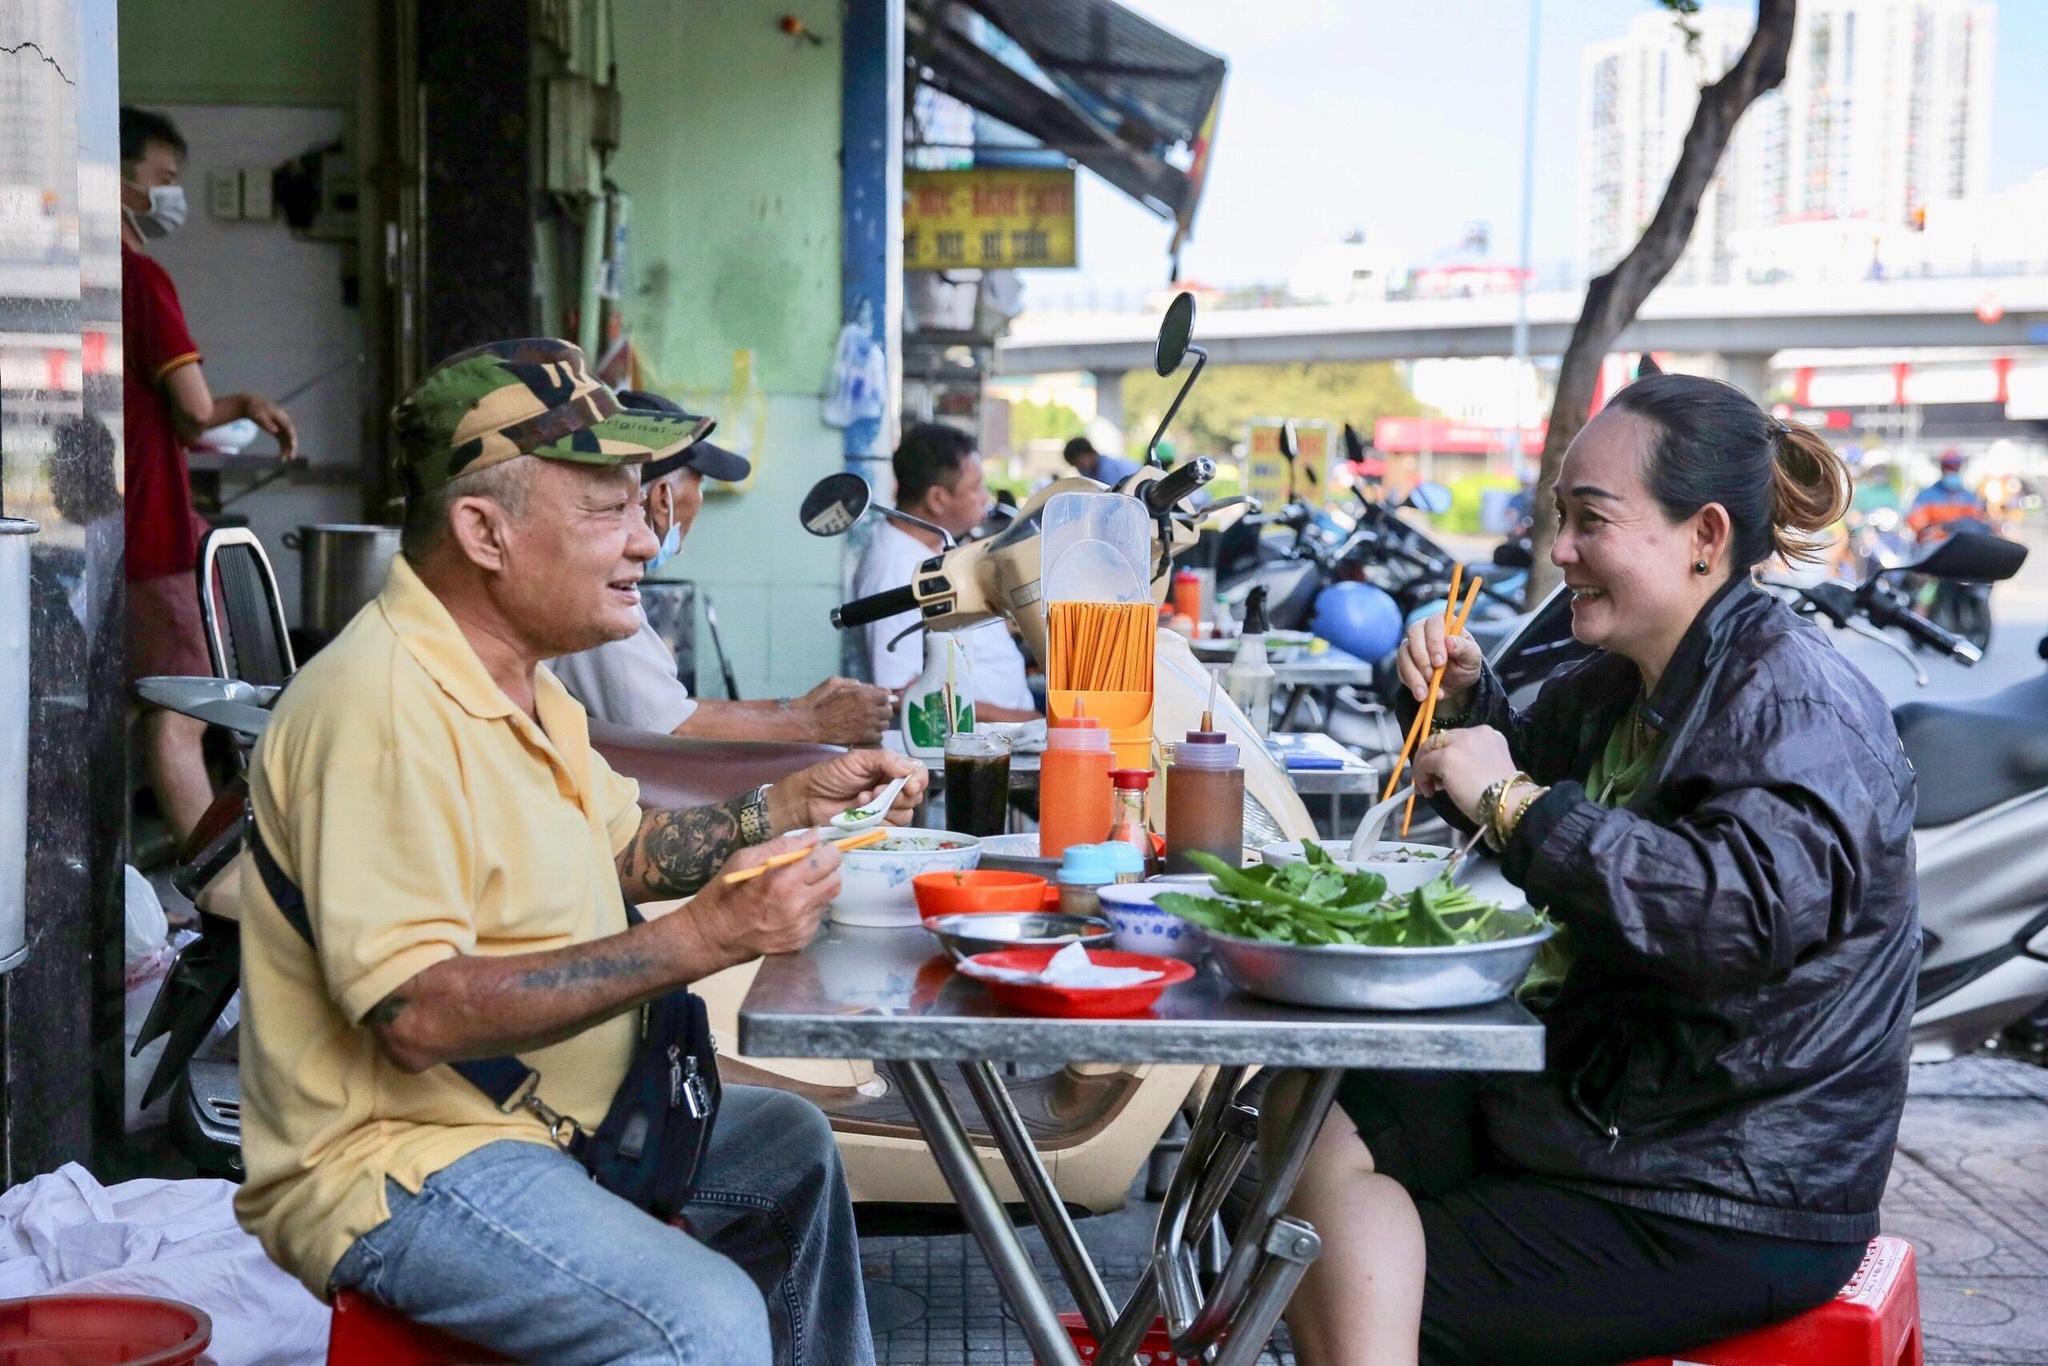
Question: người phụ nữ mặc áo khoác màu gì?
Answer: người phụ nữ mặc áo khoác màu đen